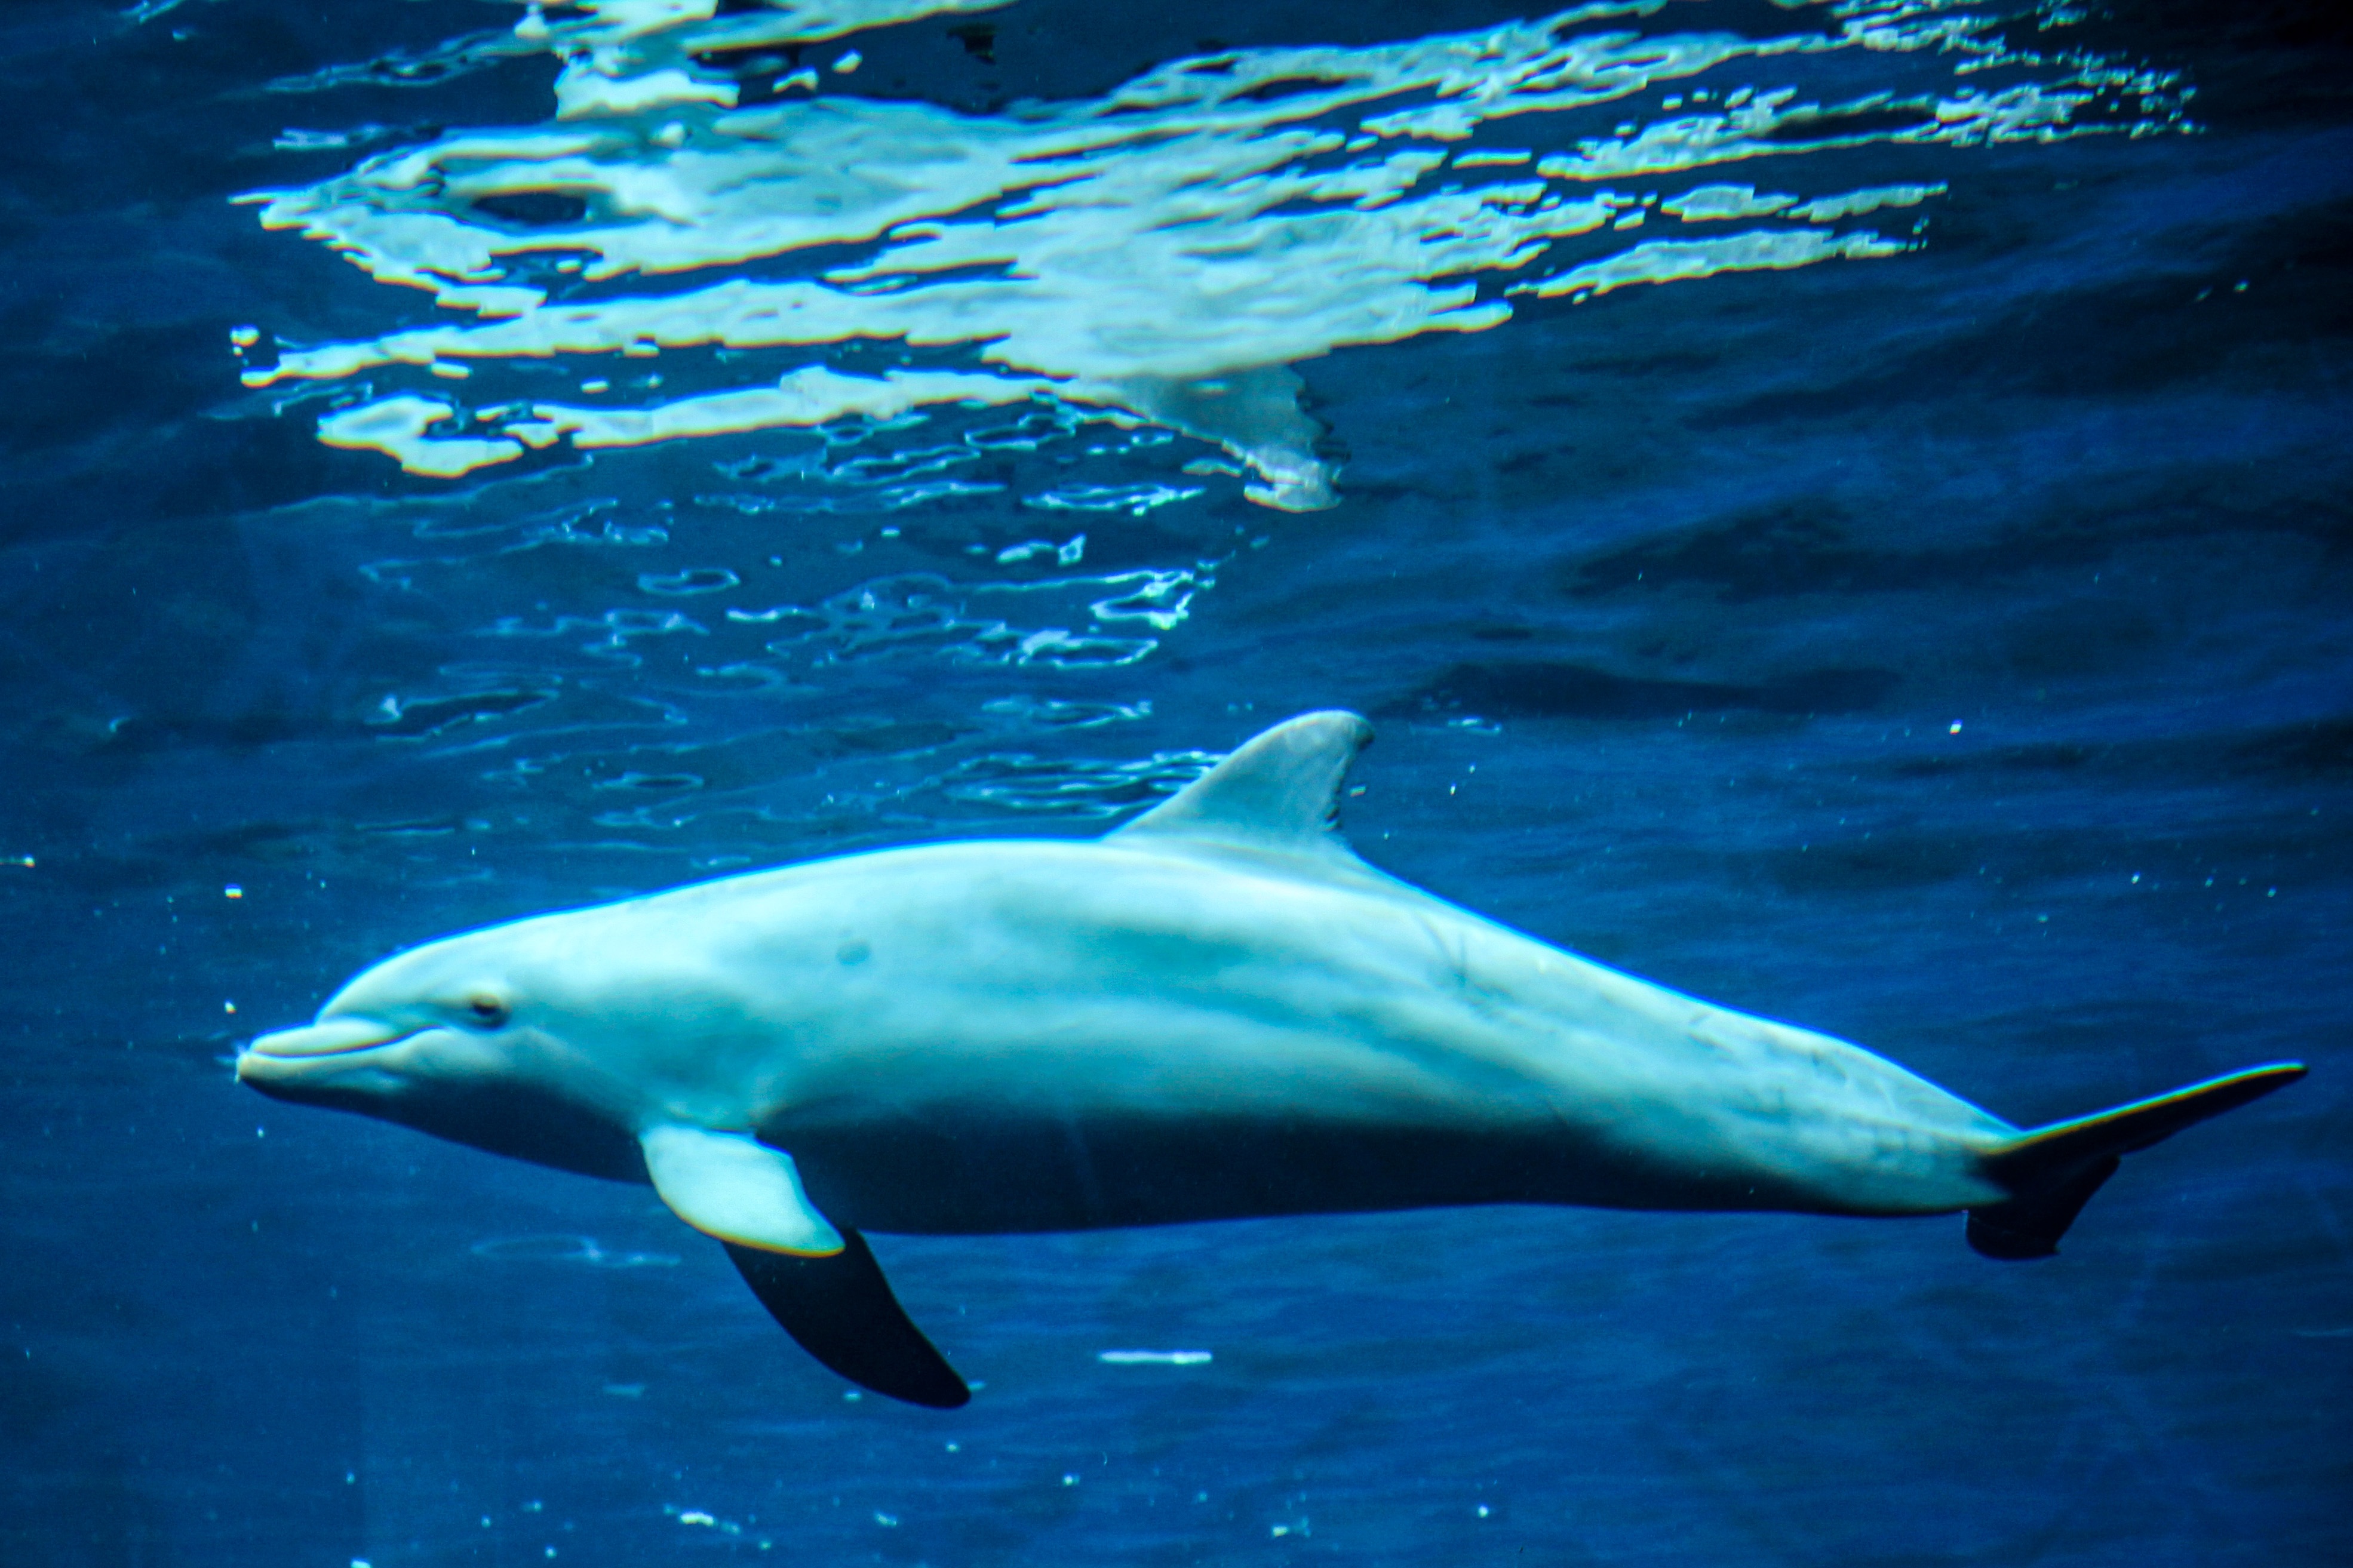
sea, water, ocean, biology, mammal, animals, vertebrate, dolphin, marine mammals, marine mammal, marine biology, spinner dolphin, whales dolphins and porpoises, stenella, common bottlenose dolphin, short beaked common dolphin, rough toothed dolphin, striped dolphin